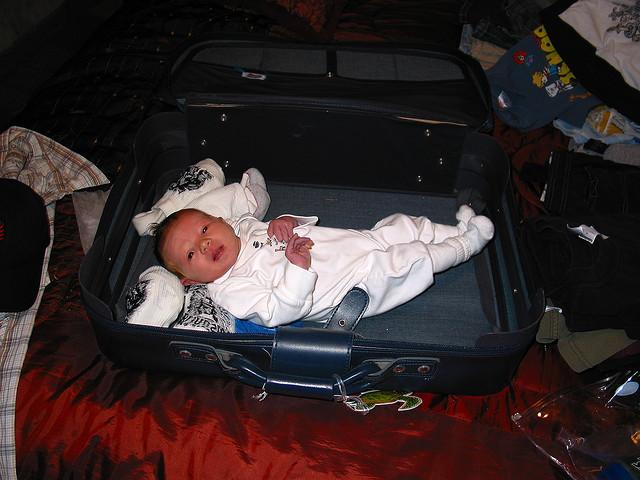
A baby laying in a piece of empty luggage.